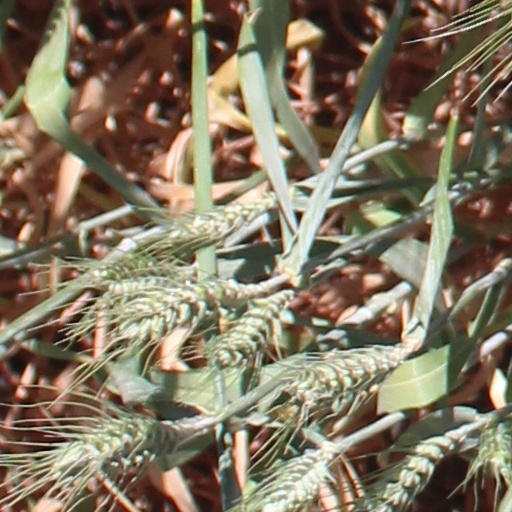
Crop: wheat